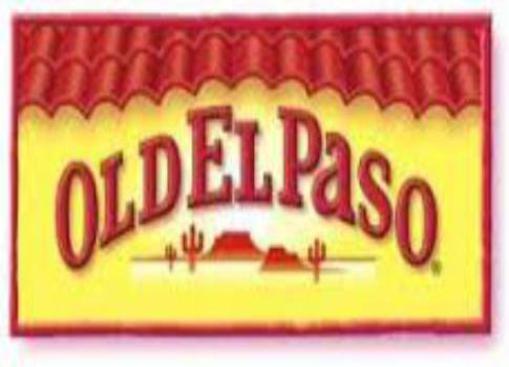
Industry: Food